Time Town

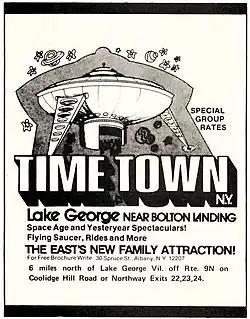
Time Town advertisement in the "Lake Georgia Guide", 1974

Time Town was a theme park in Bolton Landing, New York. The park, built by Ted Yund, opened in 1970 and closed after the summer of 1981. The park was demolished and its 44-acre site was sold for housing.